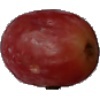
Label: Grape Pink 1